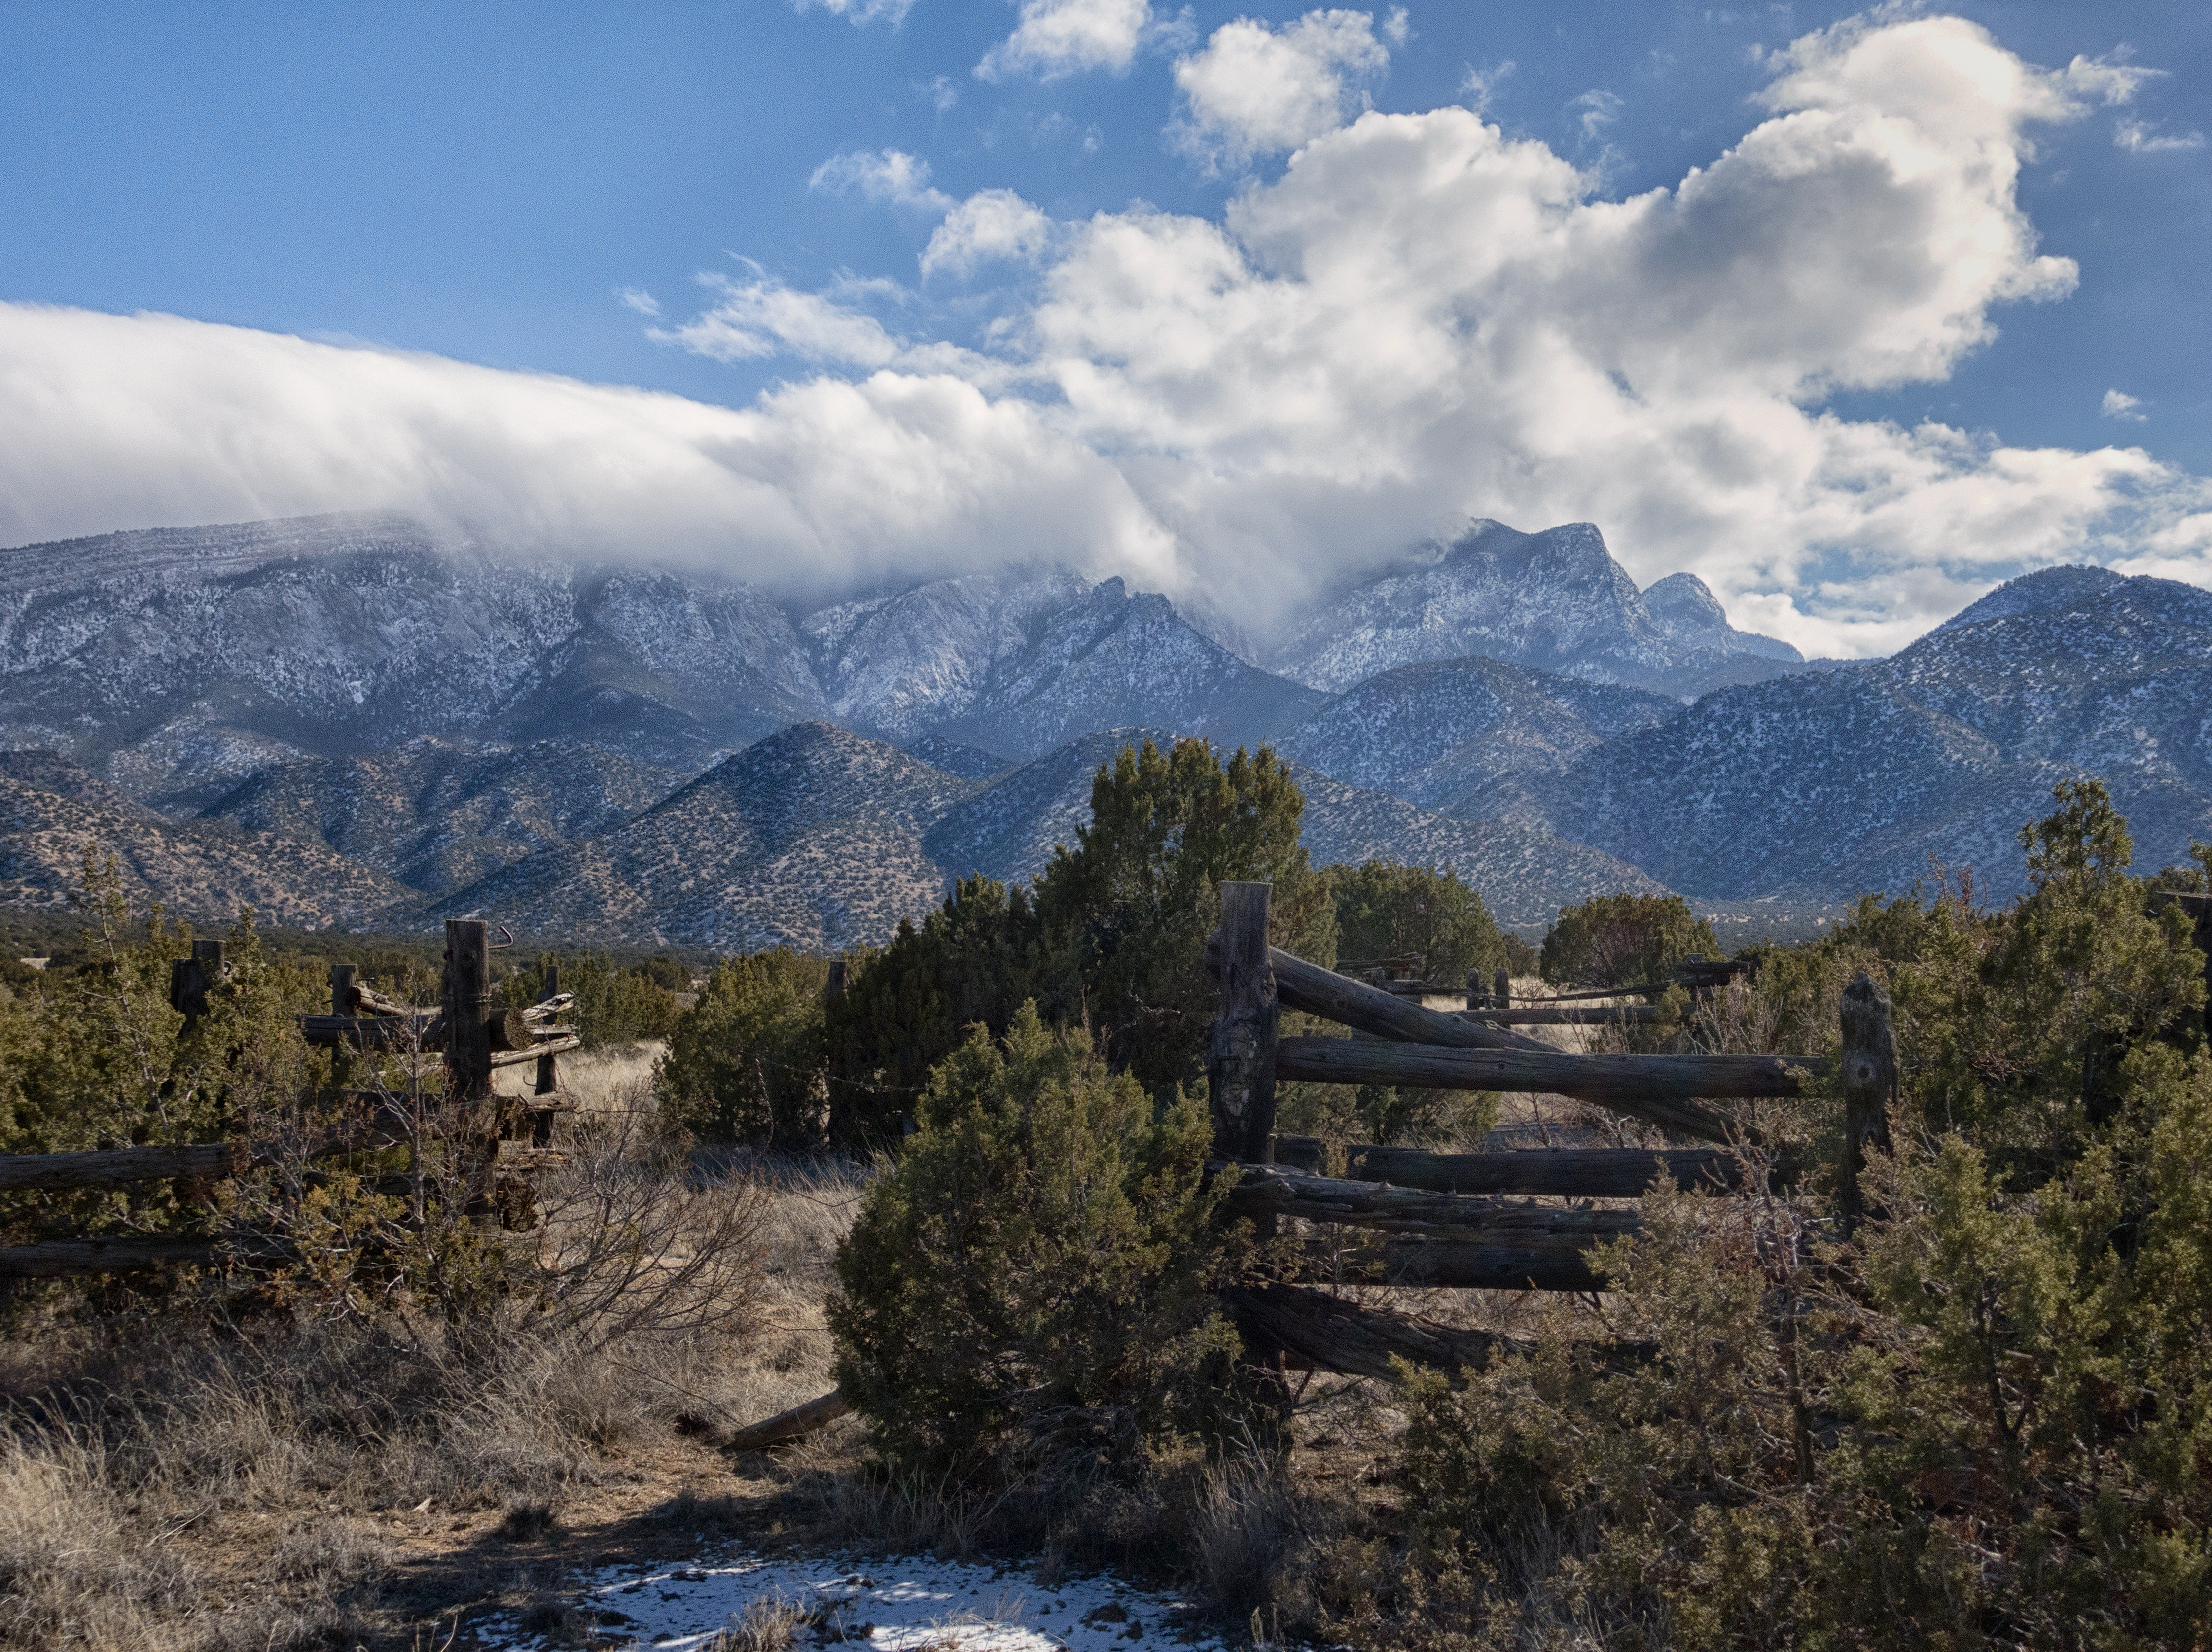
landscape, nature, wilderness, walking, mountain, cloud, hill, lake, adventure, valley, mountain range, national park, ridge, alps, plateau, fell, loch, sonycybershotrx100iii, landform, mountain pass, geographical feature, mountainous landforms